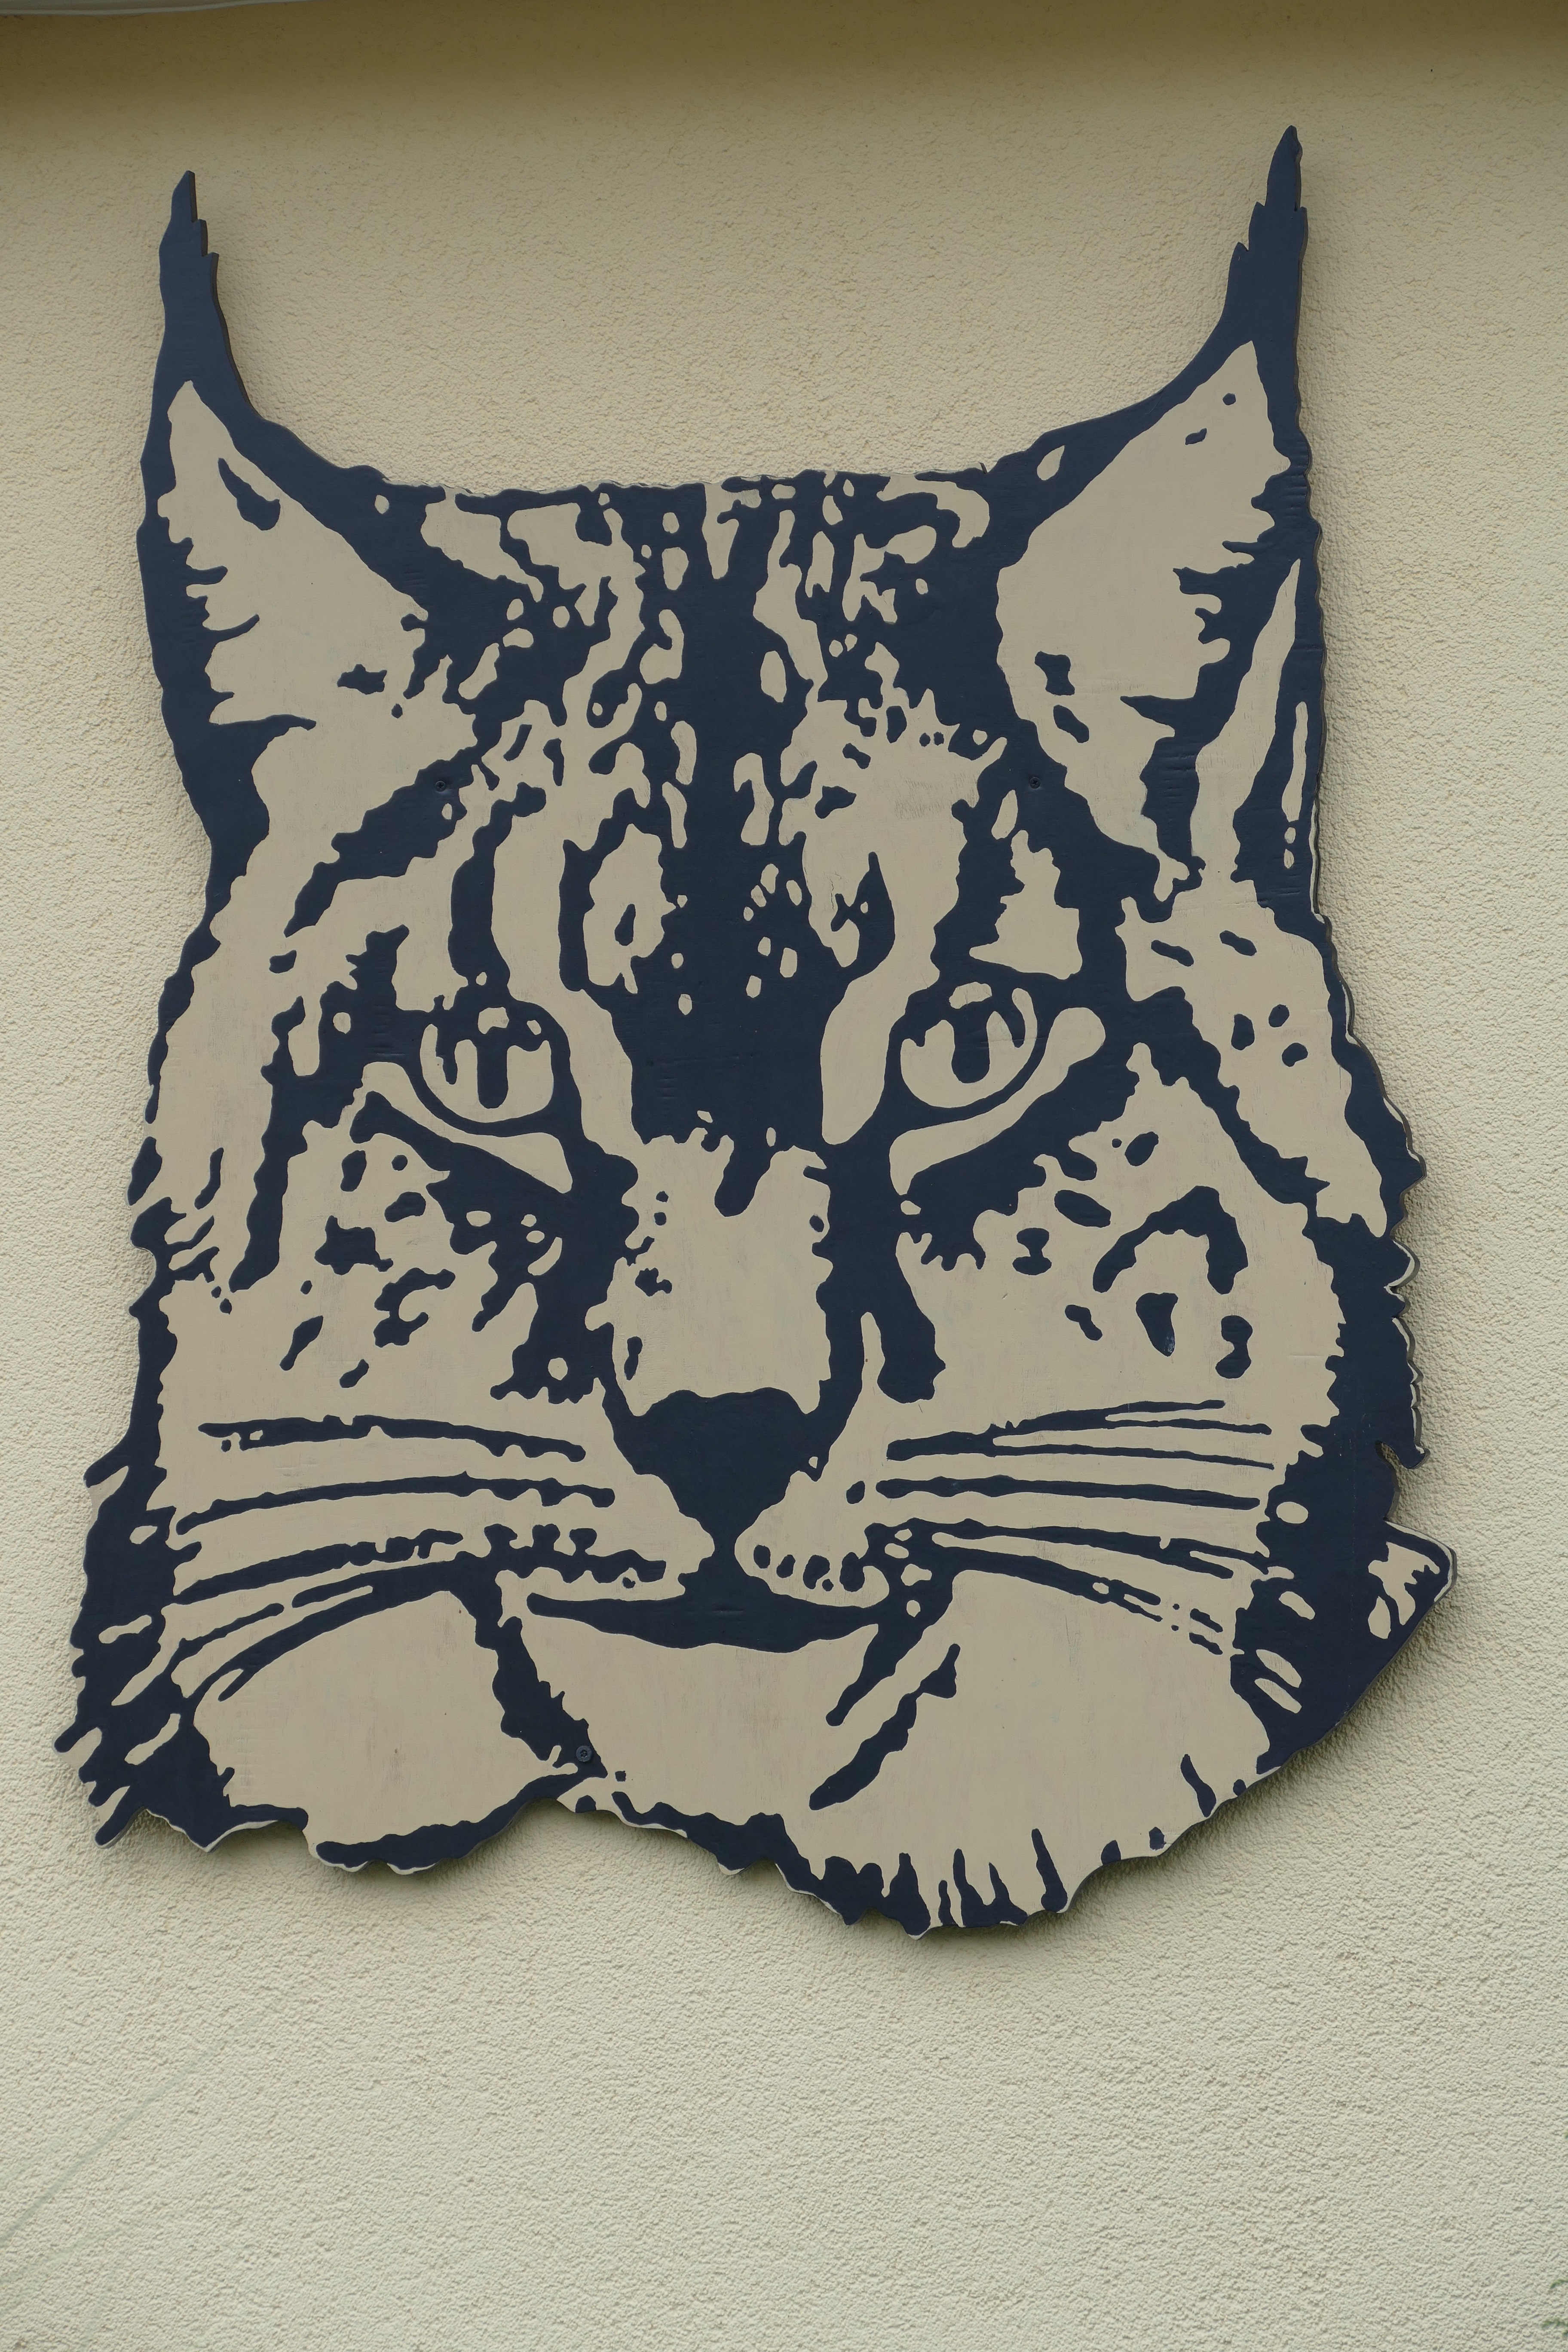
animal, wild, pattern, cat, clothing, art, sketch, drawing, illustration, design, head, image, lynx